Terminal deoxynucleotidyl transferase

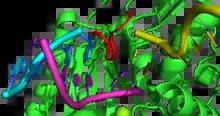

In a template-dependant manner, TdT can incorporate nucleotides across strand breaks in double-stranded DNA in a manner referred to as "in trans" in contrast to the "in cis" mechanism found in most polymerases. This occurs optimally with a one base-pair break between strands and less so with an increasing gap. This is facilitated by a subsection of TdT called Loop1 which selectively probes for short breaks in double-stranded DNA. Further, the discovery of this template dependant activity has led to more convincing mechanistic hypotheses as to how the distribution of lengths of the additions of the N regions arise in V(D)J recombination.